Sayaji Shinde

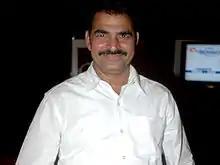

Sayaji Shinde (Marathi pronunciation: ]; born 13 January 1959) is an Indian actor who has acted in Marathi, Telugu, Tamil, Kannada, Malayalam, English, Gujarati, Hindi, and Bhojpuri films.